Kishan Hirani

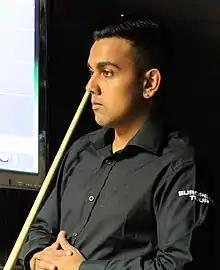
Hirani at the 2014 Paul Hunter Classic

Kishan H. Hirani (born 2 June 1992) is a Welsh retired professional snooker player.